Barry Trotz

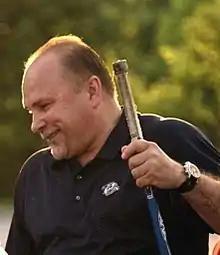
Trotz during his tenure as head coach of the Nashville Predators in 2009.

When longtime Capitals general manager David Poile was hired by the newly established Nashville Predators, he decided to bring Trotz along to become the team's first head coach. He was named the head coach of the Predators on August 6, 1997. Even before the team began play, Trotz was involved in the Predators expansion process, doing player scouting and helping design the team facilities at the Nashville Arena.